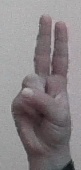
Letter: taa